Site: brandenburg
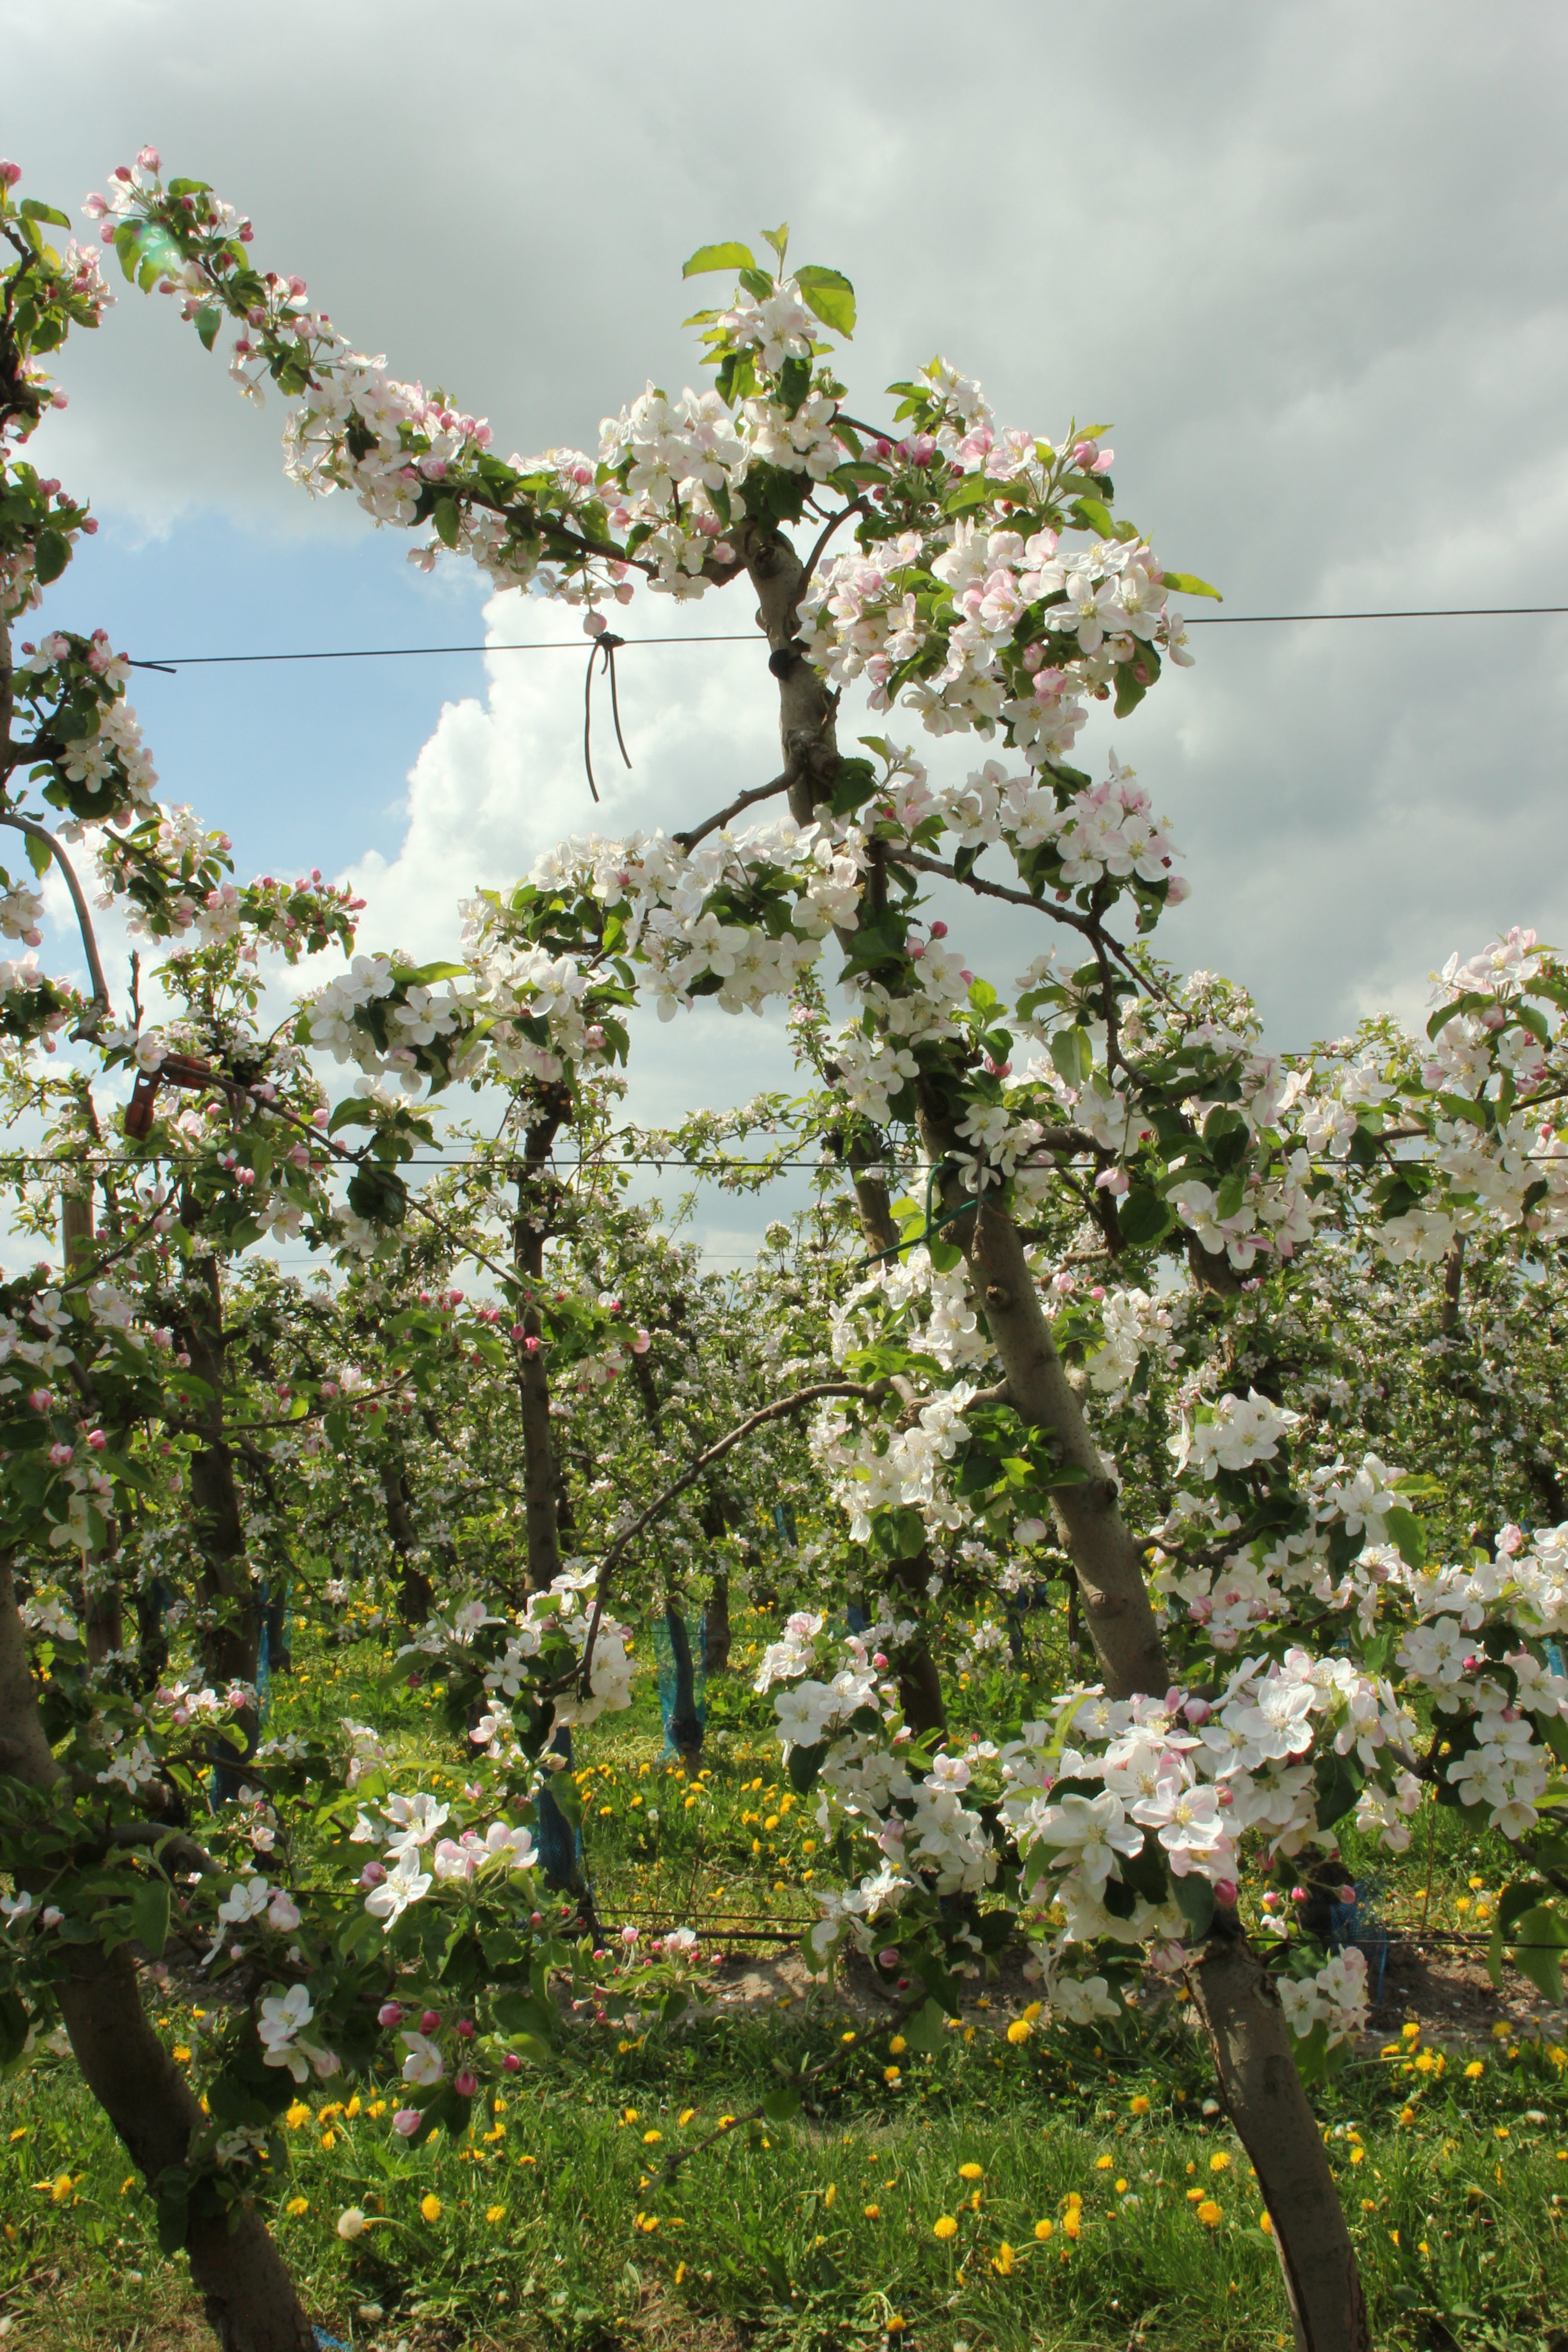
Growth stage (BBCH 65): Flowering